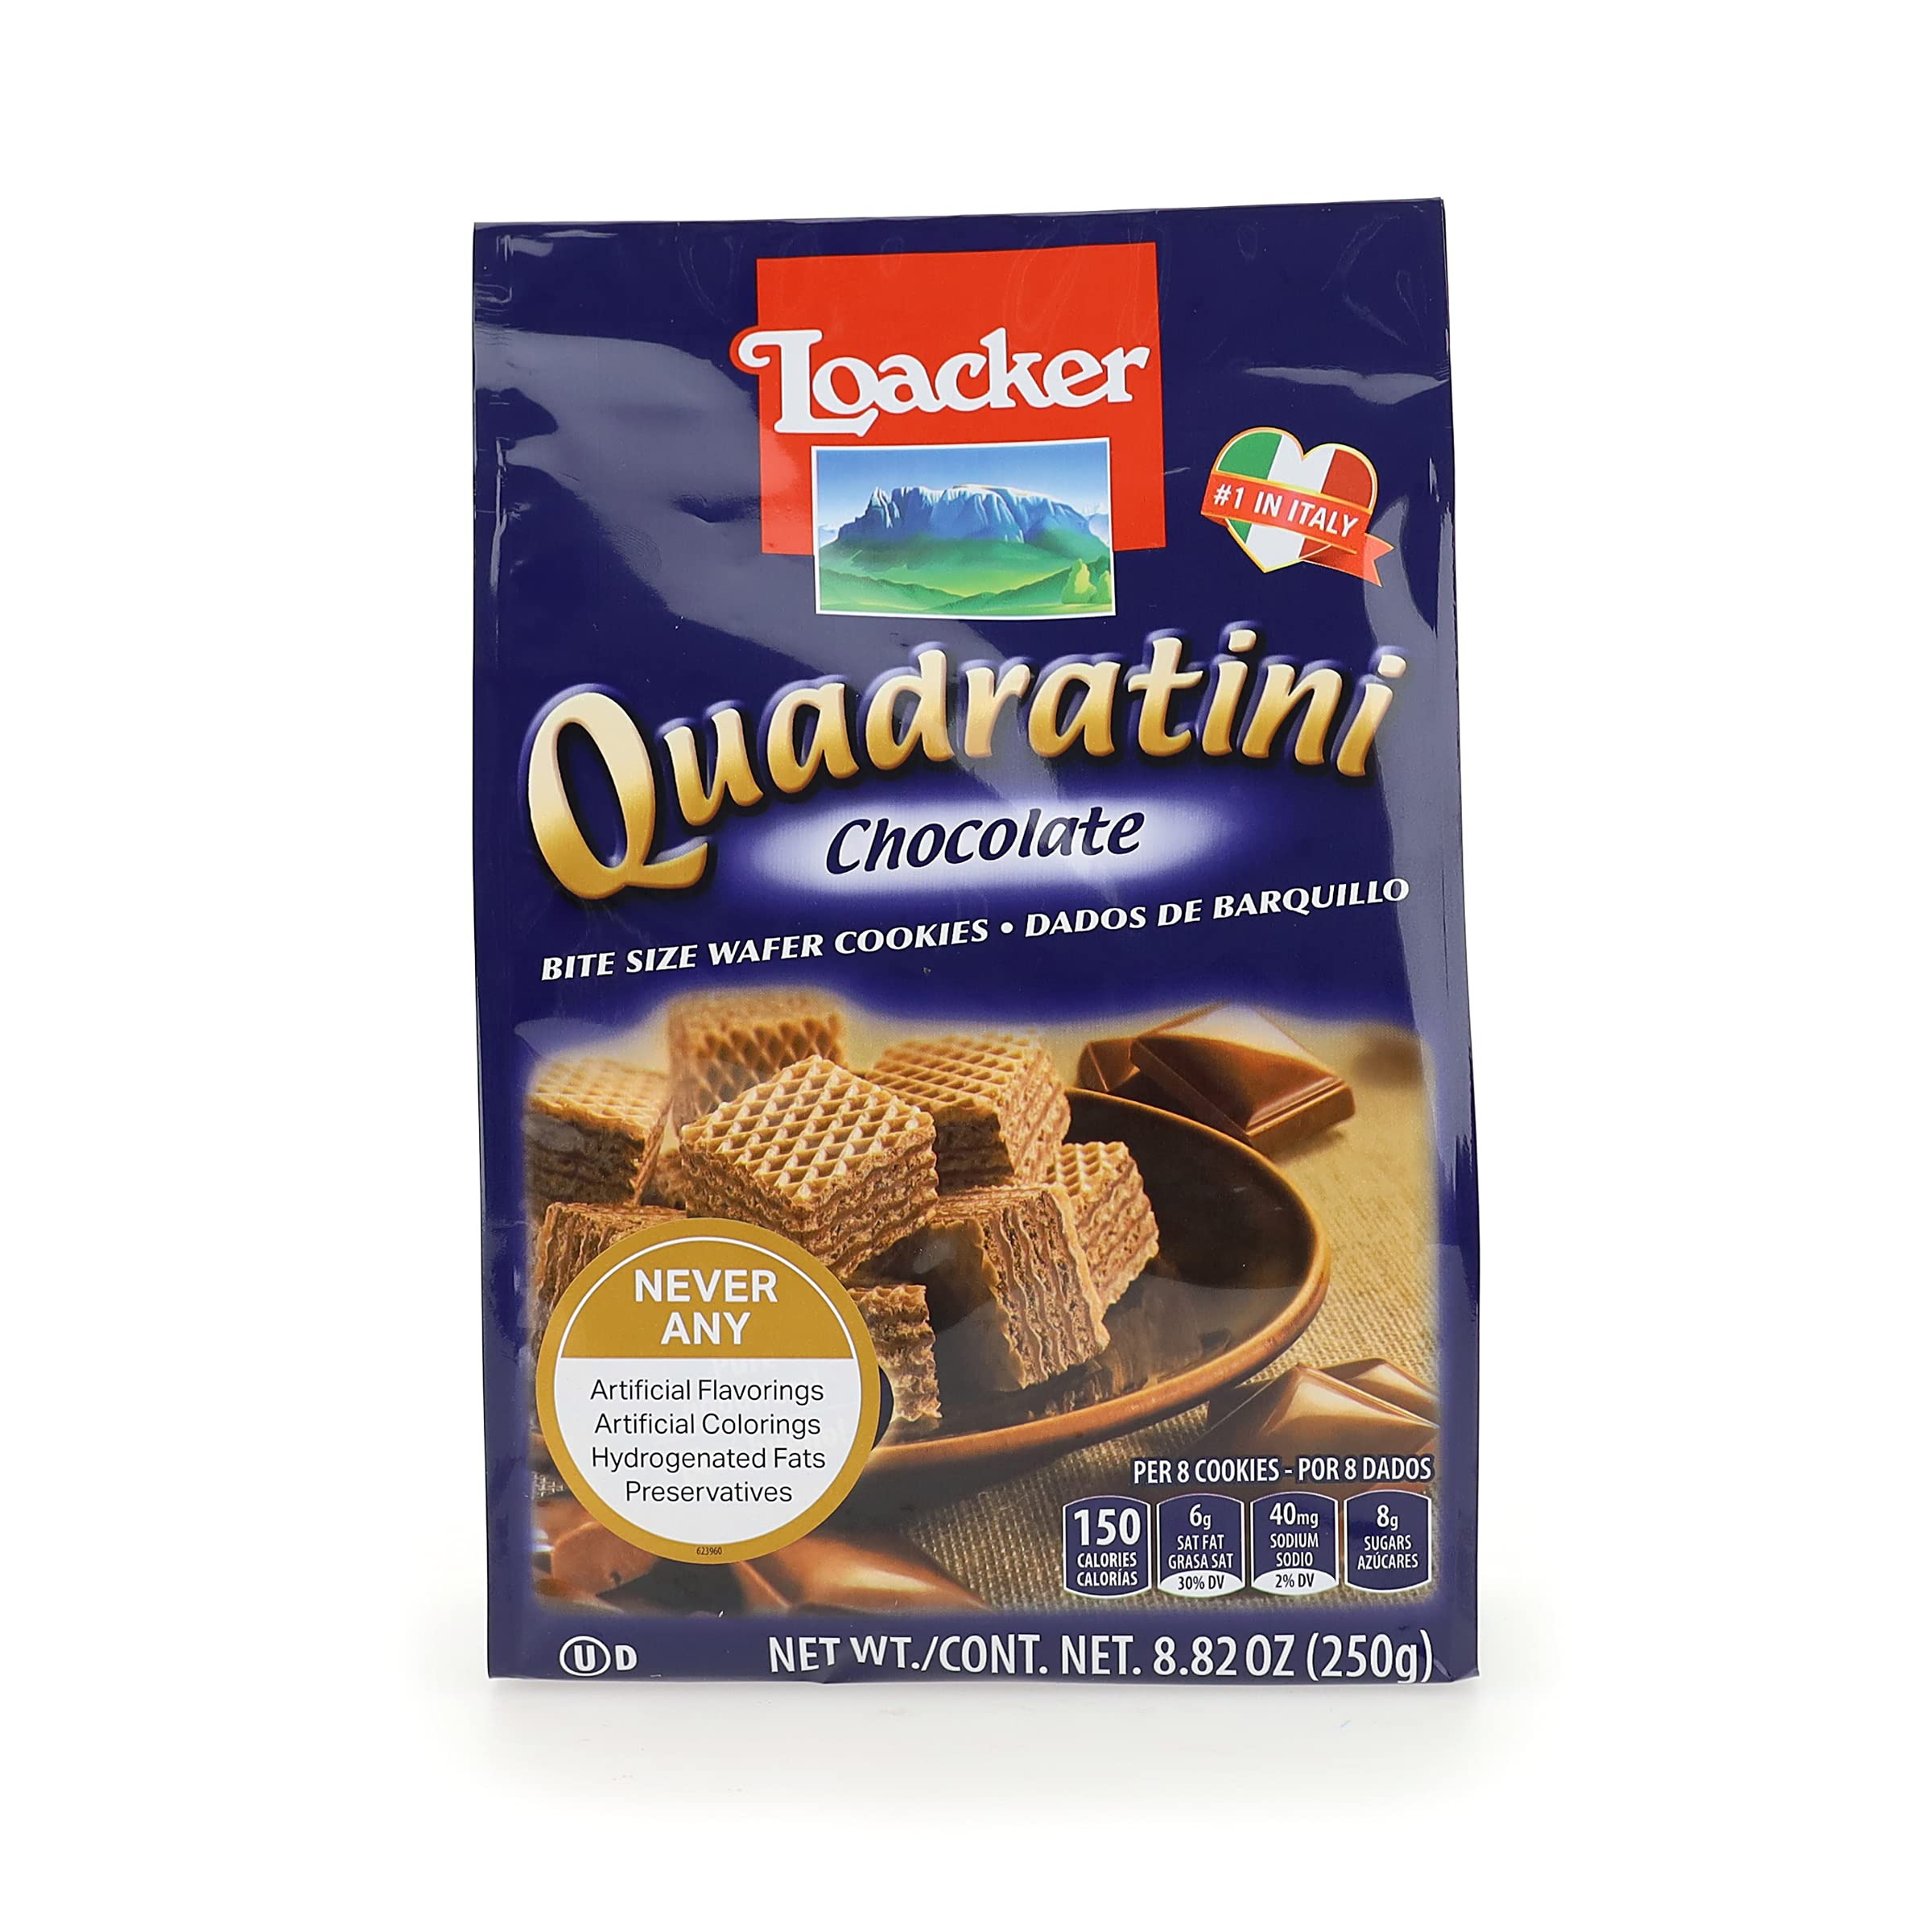
Item Name: Loacker Quadratini Chocolate Wafer Cookies, 8.82 Ounce
Bullet Point 1: Satiate that delicious tooth with an indulgent snack that hits the spot! Each bag contains at least 30 of our delicious bite-size Quadratini wafer cookies. The ideal partner for a coffee.
Bullet Point 2: These Non-GMO Project Verified wafer cookies are great for sneaking a quick indulgence into a busy schedule. Our resealable cookie pouch helps you to keep the wafers fresh and crispy.
Bullet Point 3: .A delicious Loacker Quadratini wafer cookie! Whether it is a latte, cappuccino, espresso, macchiato, or hot chocolate or tea, Loacker Quadratini is a great companion for any type of your.
Bullet Point 4: This family-sized bag is the perfect snack for your work or study break, game or movie night with friends and loved ones, and the ideal dessert to share at a pick-nick or barbecue.
Bullet Point 5: We are committed to the high quality, sustainability, and traceability of all our ingredients. That's why our products are made with zero added colors, no artificial flavorings.
Value: 8.82
Unit: Ounce

Price: 11.49